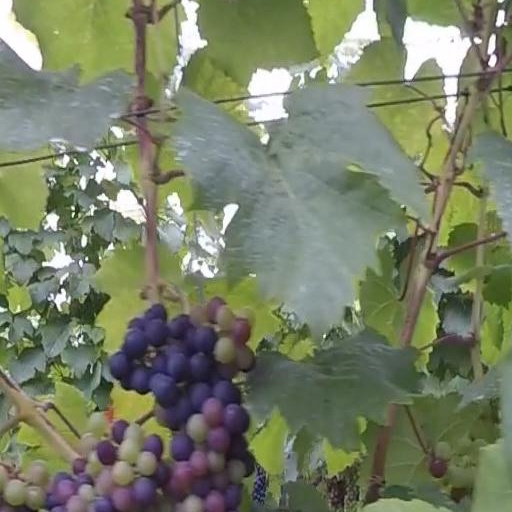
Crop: grape